Six-Day War (1899)

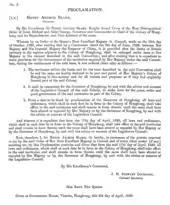
The proclamation of the New Territories of Hong Kong by Colonial Secretary James Stewart Lockhart.

On 9 June 1898, the British Empire and the Qing dynasty signed the Second Convention of Peking, granting Britain a 99-year lease of the New Territories as part of British Hong Kong. Feeling abandoned by the government of the Qing dynasty and fearing the loss of their traditional land rights, several "punti" clans mobilised a force of 2,600 militiamen which had been trained and equipped to defend against longshore raids by pirates and attempted to resist the British takeover of the territory.